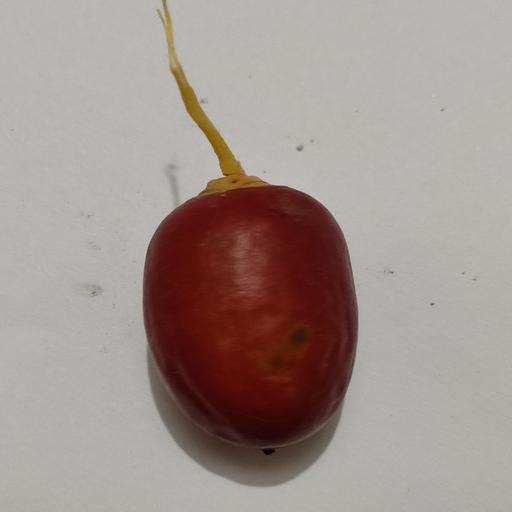
Crop type: Date Palm